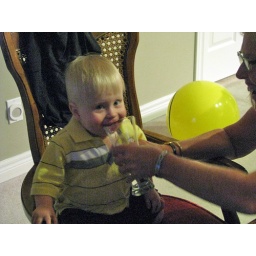
Aaaah. That is just about enough water for now - I don't want to piss in my bed tonight.